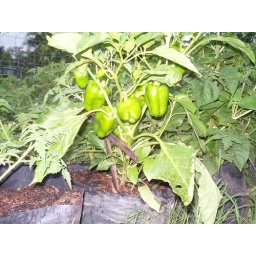
Urban way of planting bell pepper in plastic seedling pot